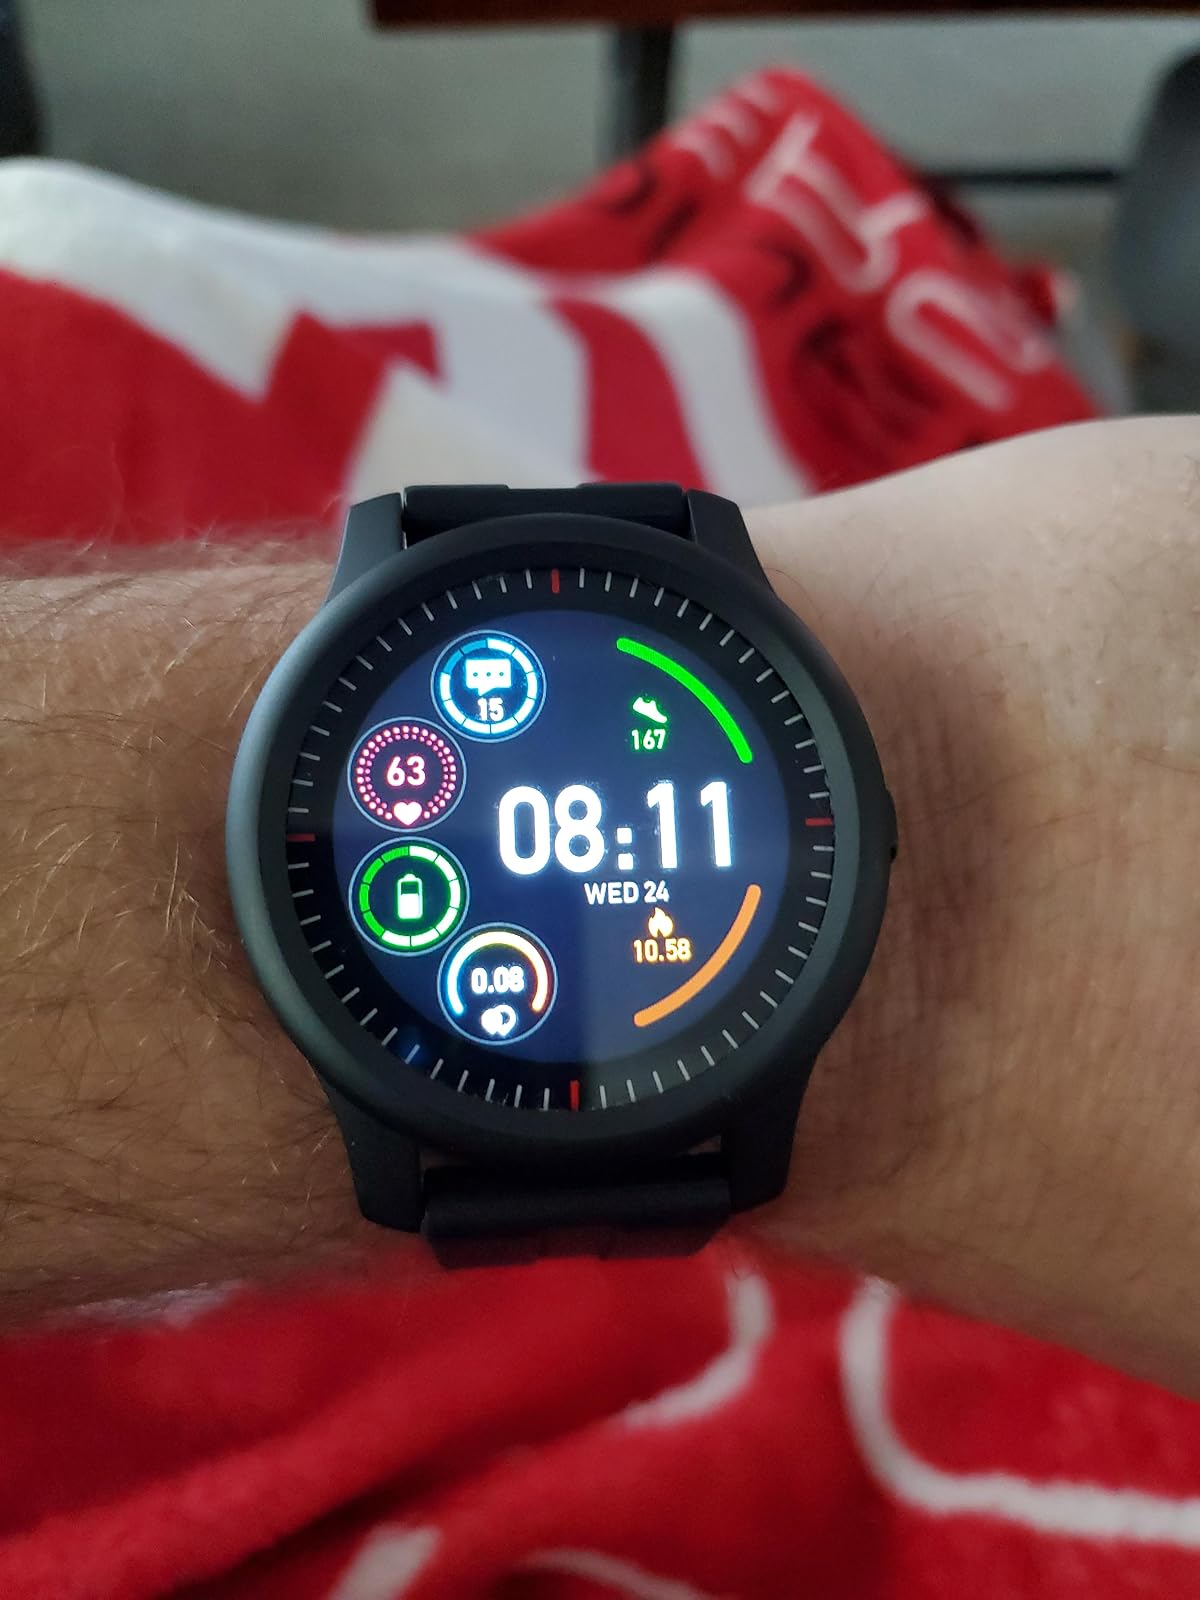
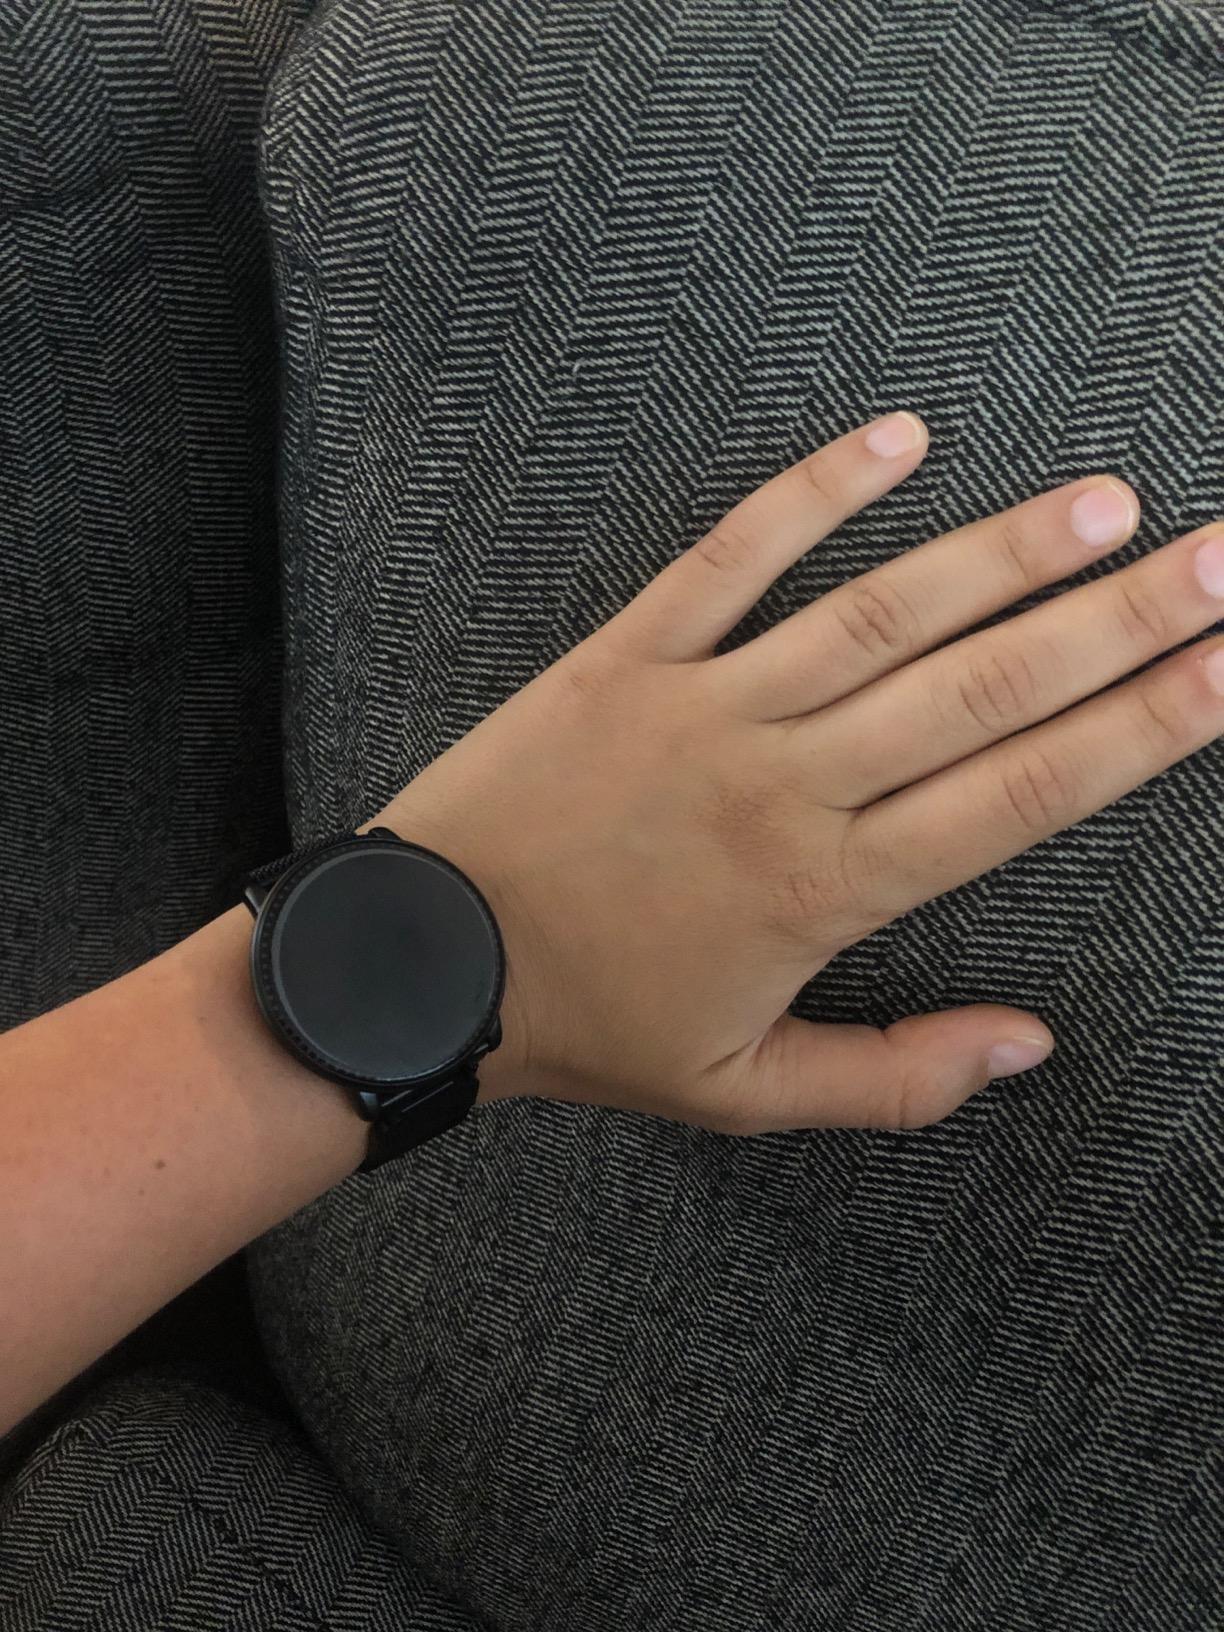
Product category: smartwatch
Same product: no